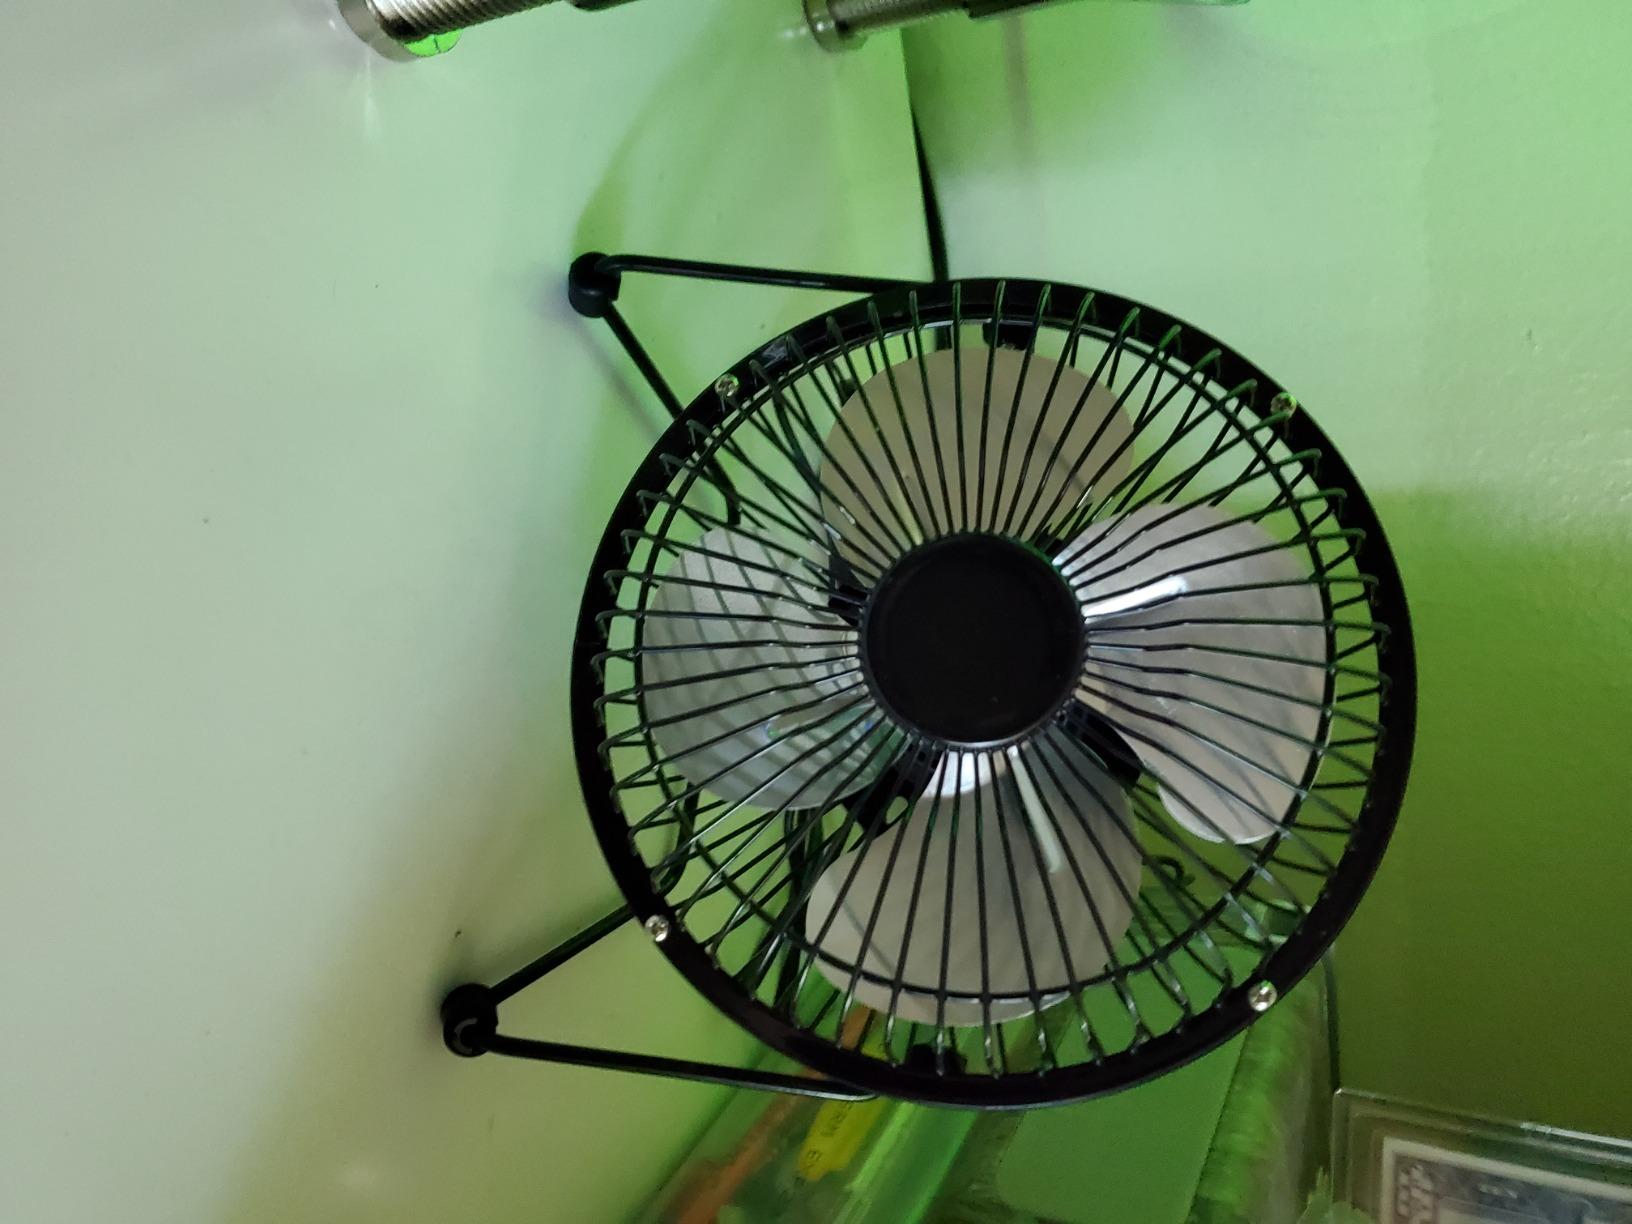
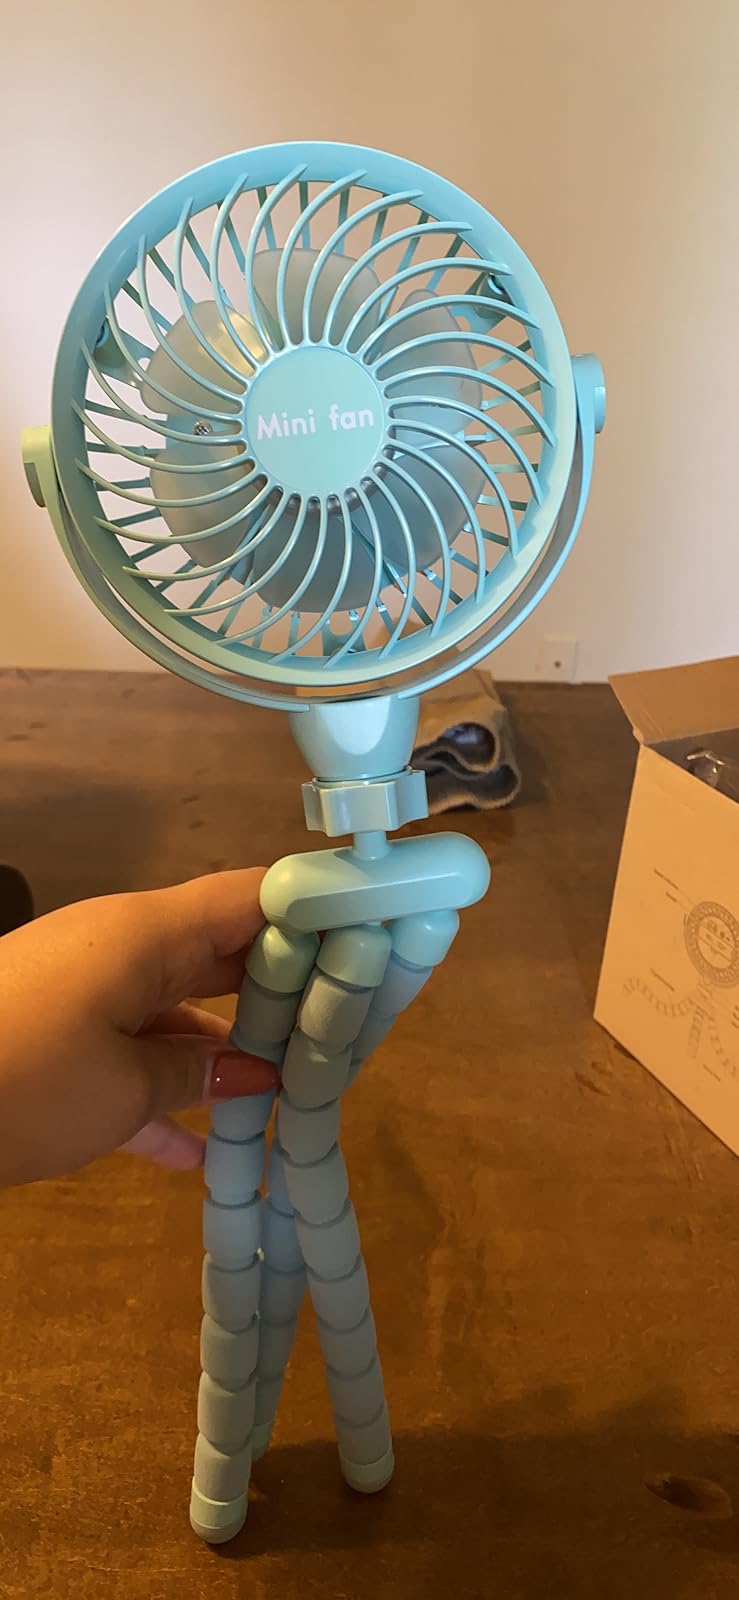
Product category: fan
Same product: no